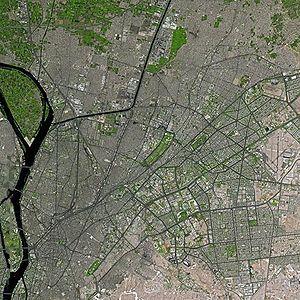
Le Caire est la capitale et la plus grande ville d'Égypte. Sa population est d'environ dix millions d'habitants. Elle serait également la sixième agglomération du monde en 2015. Bien qu'Al-Qāhira soit le nom officiel, en arabe égyptien, elle est plus souvent appelée Masr ou el-Qahéra. Carrefour du Moyen-Orient et de l'Afrique situé en amont du delta du Nil, sur les rives du fleuve ainsi que sur quelques îles adjacentes, elle se trouve au nord du pays, à 178 km au sud-est d'Alexandrie et 127 km à l'ouest du canal de Suez. Les habitants du Caire sont appelés les Cairotes.